2009 Fort Hood shooting

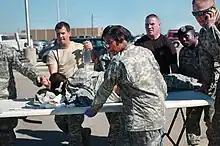
A shooting victim being transported to a waiting ambulance

Army Reserve Captain John Gaffaney tried to stop Hasan by charging him, but was mortally wounded before reaching him. Civilian physician assistant Michael Cahill also tried to charge Hasan with a chair, but was shot and killed. Army Reserve Specialist Logan Burnett tried to stop Hasan by throwing a folding table at him, but he was shot in the left hip, fell down, and crawled to a nearby cubicle.